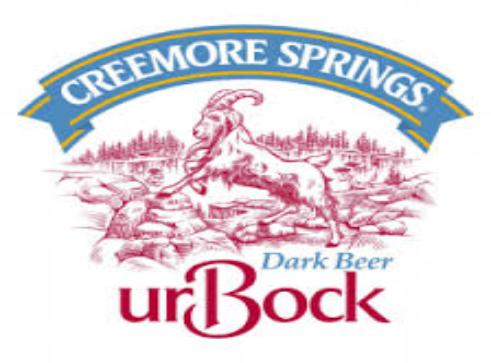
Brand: Creemore
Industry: Food